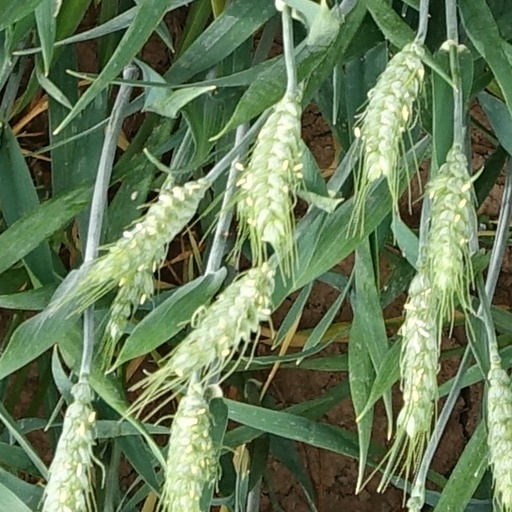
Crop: wheat